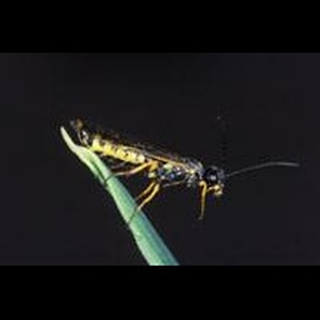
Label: wheat_stem_fly